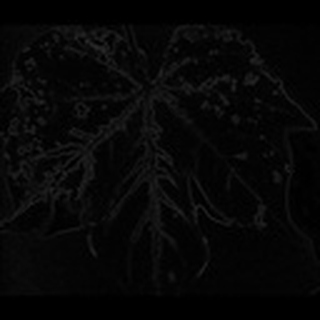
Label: cotton_bacterial_blight